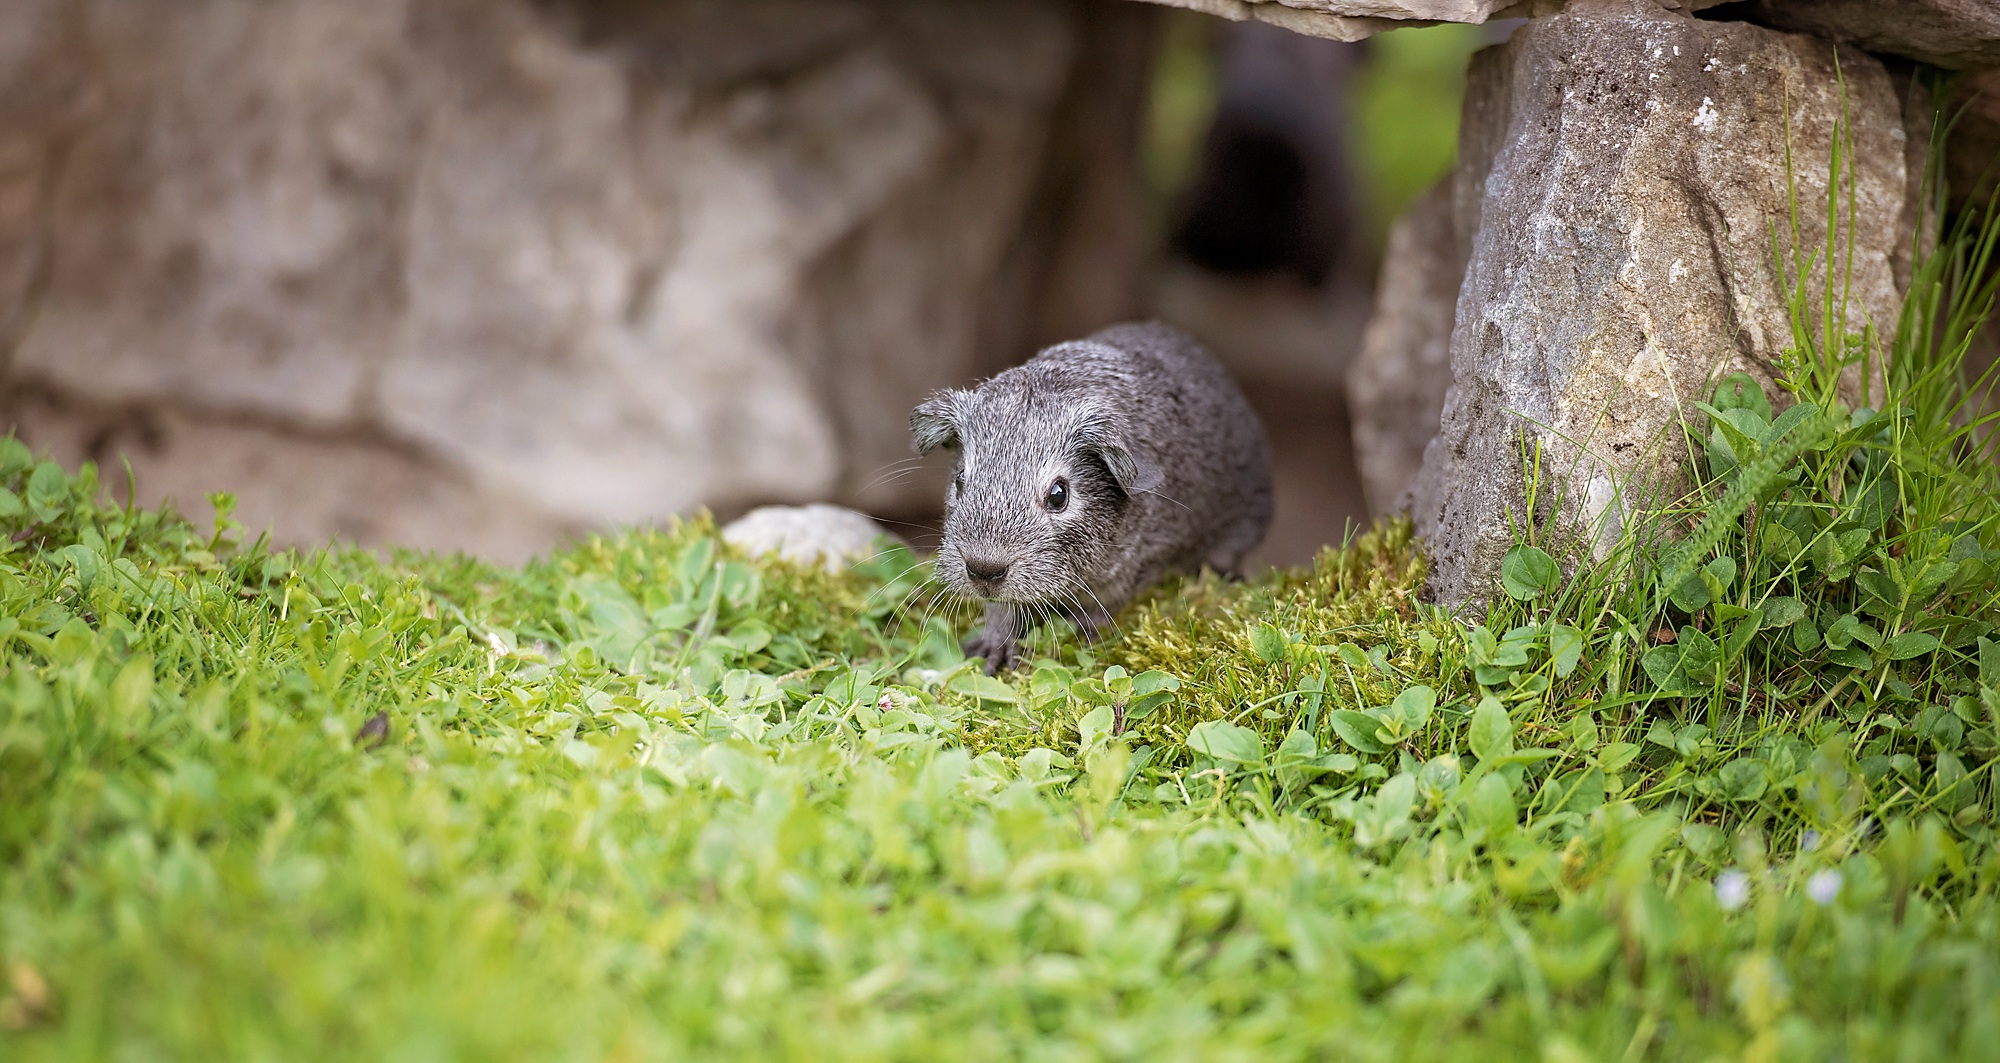
nature, grass, meadow, wildlife, zoo, green, mammal, squirrel, rodent, fauna, guinea pig, silver, nager, young animal, smooth hair, black and white agouti